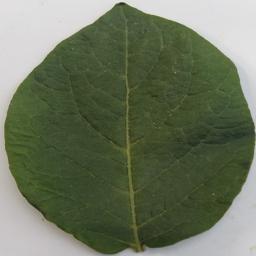
Etiqueta: Sana